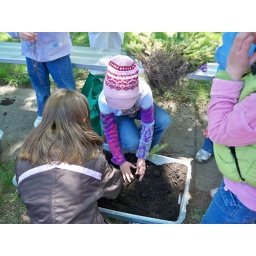
Each girl was able to bring a sapling home in a baggie of dirt to plant in her yard.